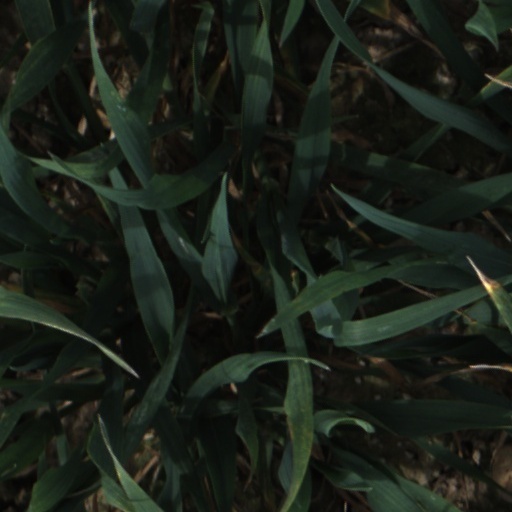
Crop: wheat